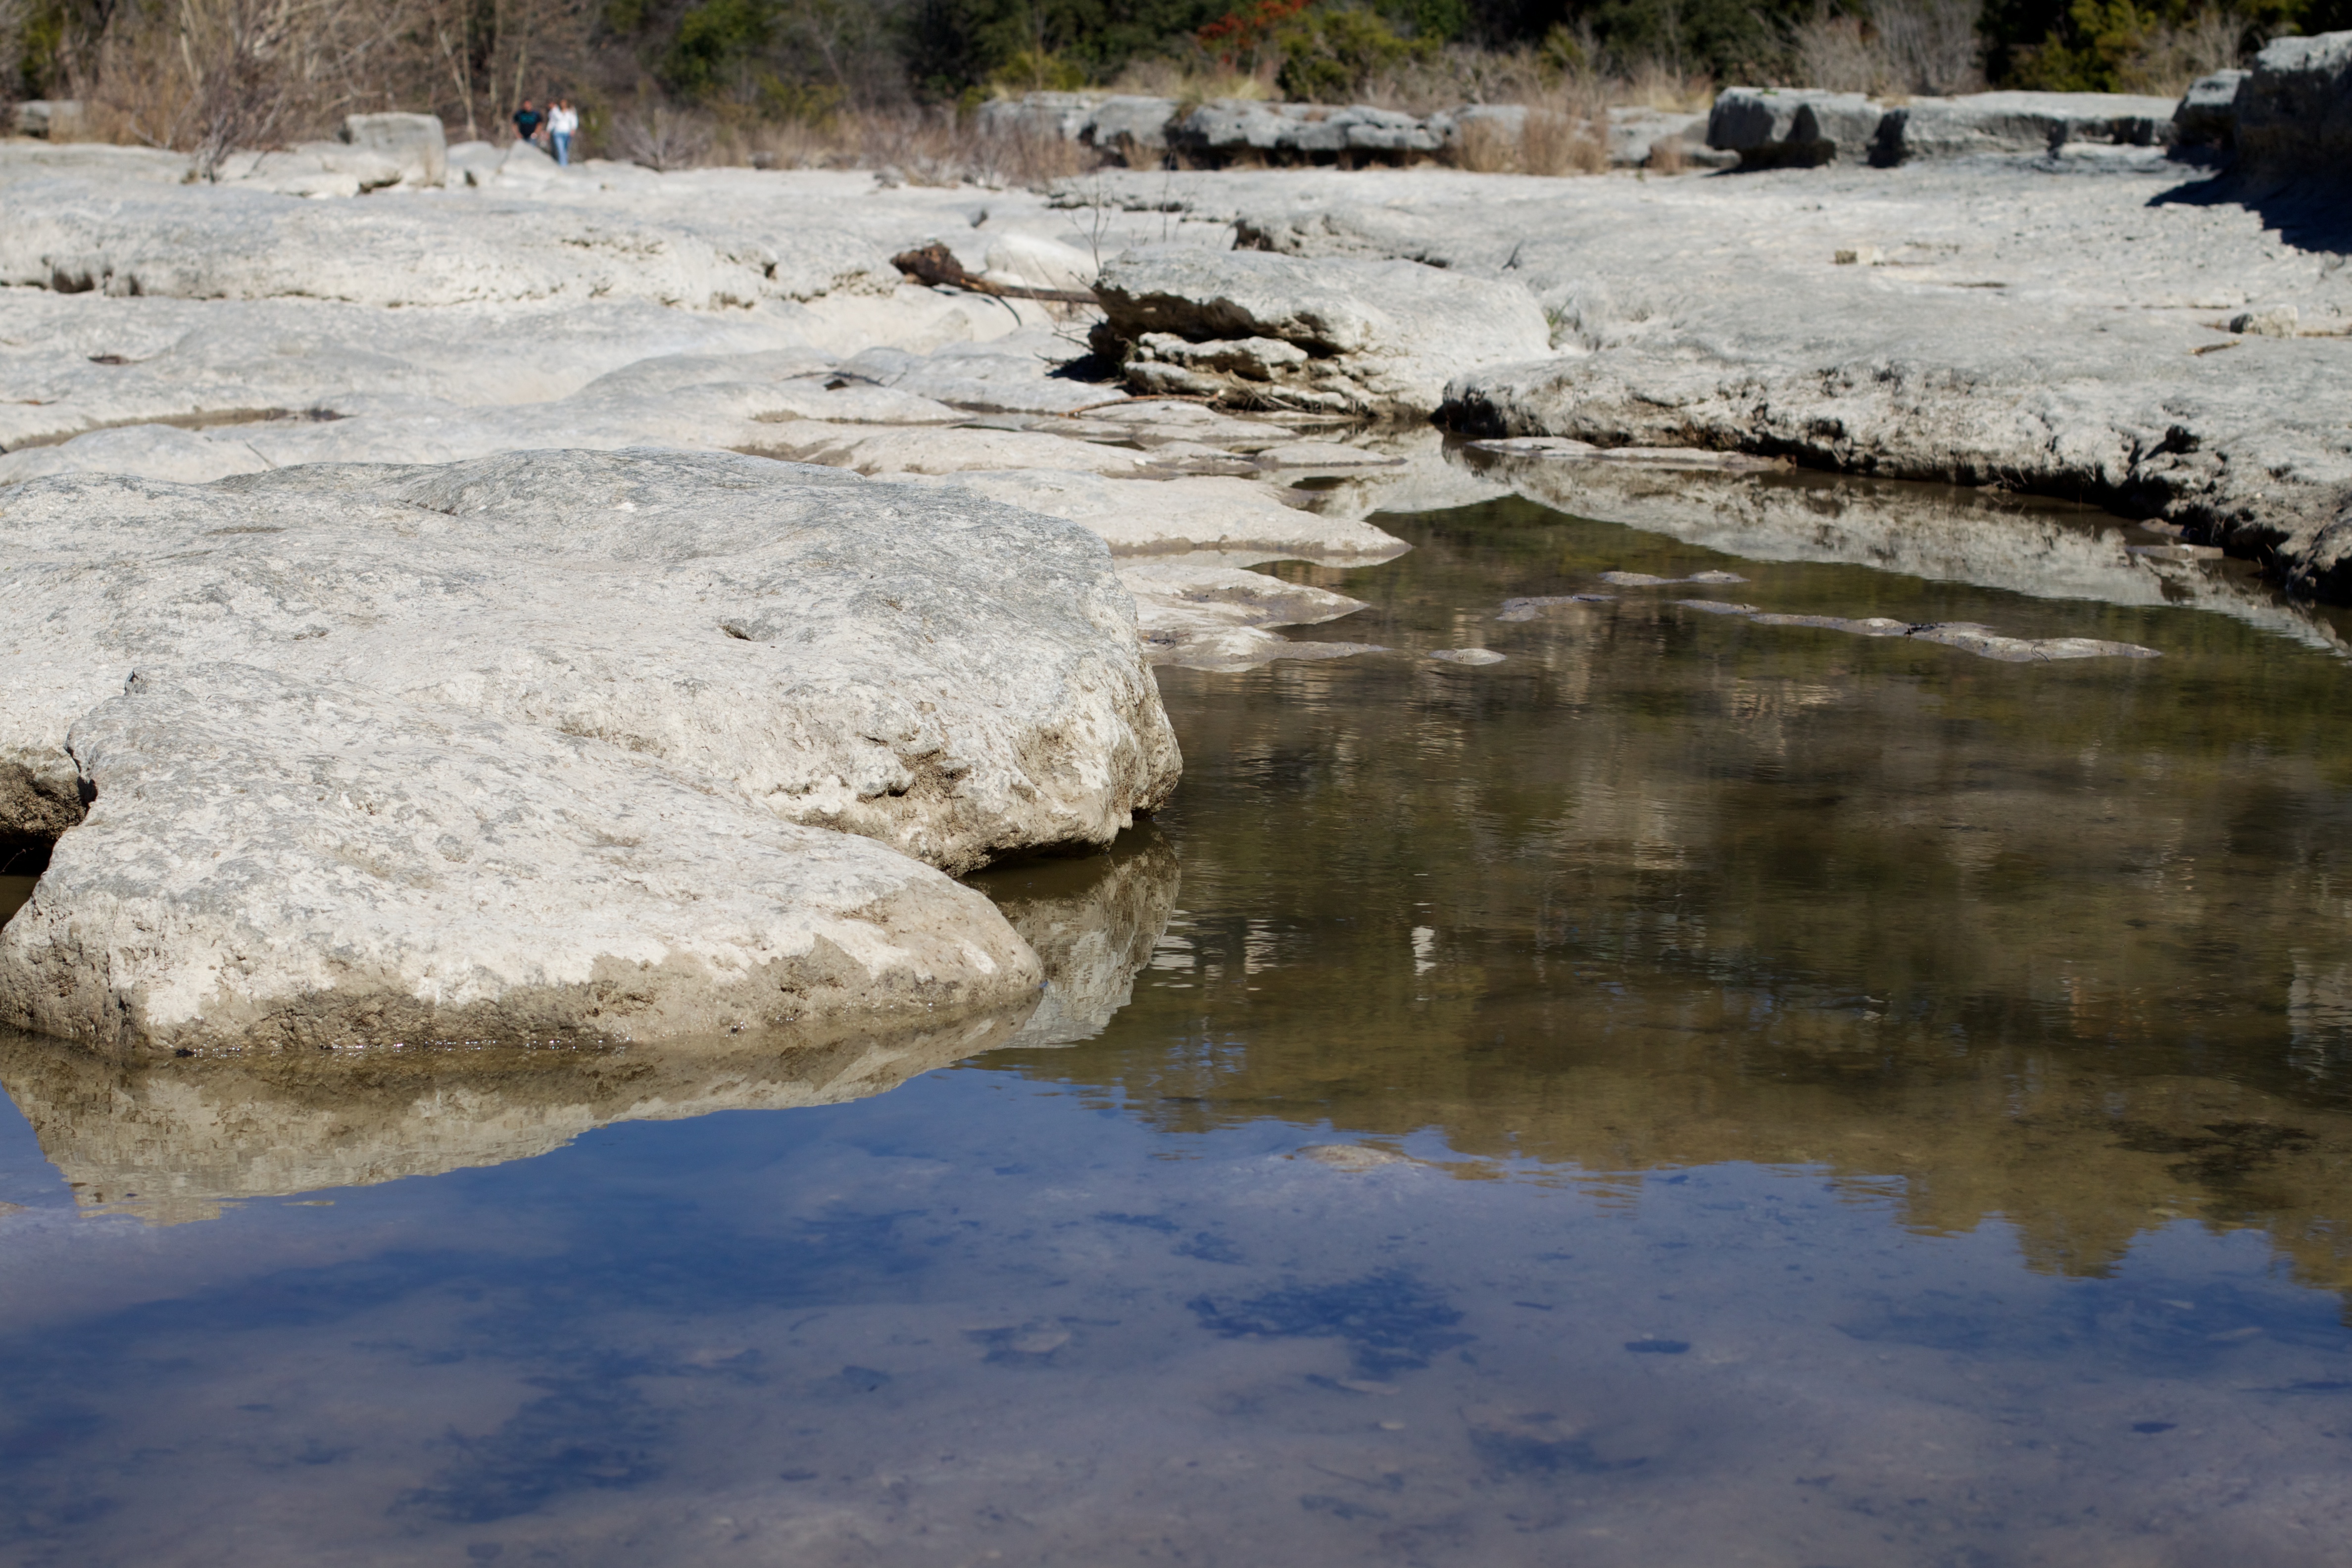
water, river, pond, stream, reflection, rapid, waterway, body of water